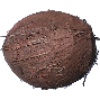
Label: cocos